Top of the Pops

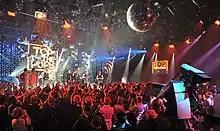
An audience watching a performance at a recording of "Top of the Pops"

Bill Cotton devised the name "Top of the Pops". Cotton, Johnnie Stewart and Stanley Dorfman devised the rules which governed how the show would operate: the programme would always end with the number one record, which was the only record that could appear in consecutive weeks. The show would include the highest new entry, and (if not featured in the previous week) the highest climber on the charts, and omit any song going down in the chart. Tracks could be featured in consecutive weeks in different formats. For example, if a song was played over the chart countdown or the closing credits, then it was acceptable for the act to appear in the studio the following week.